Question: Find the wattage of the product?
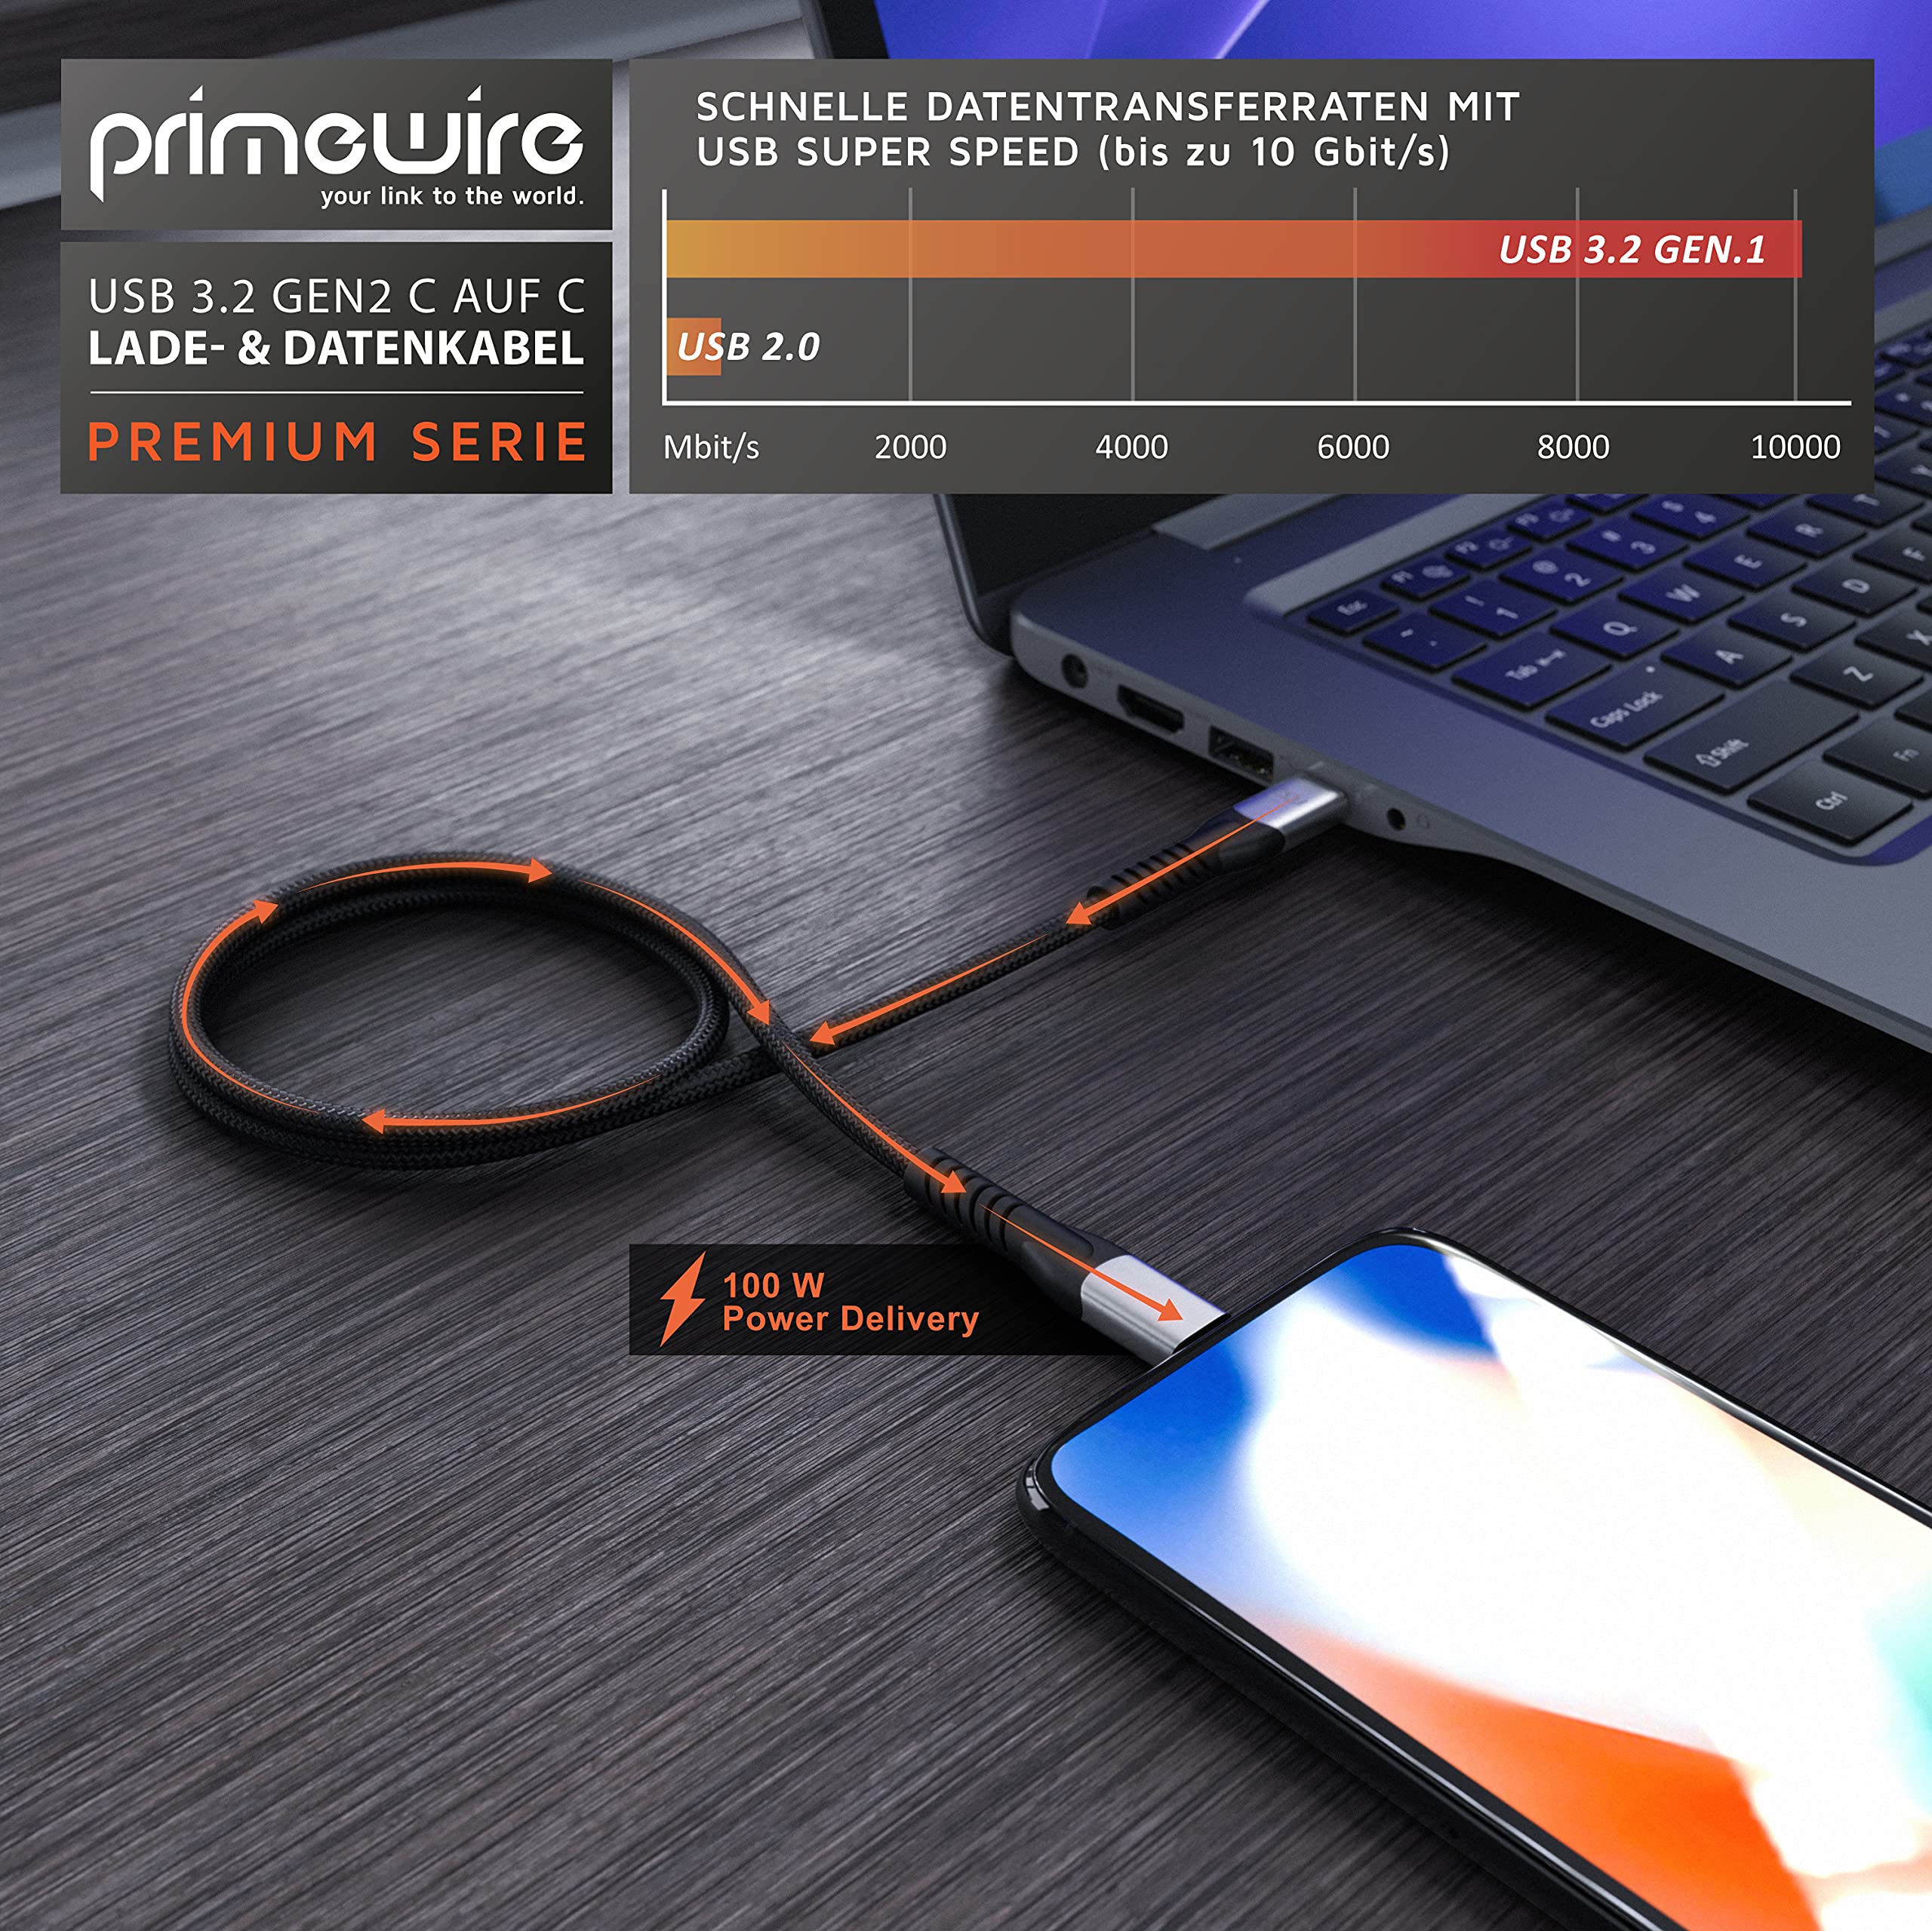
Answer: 100.0 watt